Appendix Vergiliana

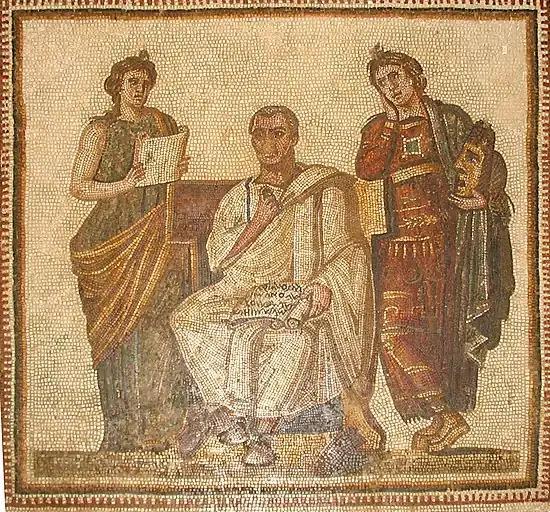
A mosaic of Virgil and two Muses. The mosaic, which dates from the 3rd century AD, was discovered in the Hadrumetum in Sousse, Tunisia and is now on display in the Bardo Museum in Tunis, Tunisia.

Besides the "Eclogues," the "Georgics," and the "Aeneid," a collection of minor works attributed to Virgil certainly existed by the reign of Nero. These poems were not included in the edition of Virgil's works published after his death by Varius Rufus and Plotius Tucca and are not found in any of the major Virgilian codices, nor is there any allusion to them in the "vita" prefixed to the 1st century commentary of Valerius Probus. The "vita" which preceded the 4th century commentary of Donatus, which is generally supposed to be heavily dependent on the 2nd century Suetonius, enumerated the "Catalepton," "Priapea," "Epigrammata," "Dirae," "Ciris," and "Culex" as early works of Virgil; yet as two 15th century manuscripts omit the "Catalepton" and "Ciris," but insert the "Moretum," Henry Nettleship suspects that Suetonius referred only to the "Culex," of which he goes on to give a brief account, and the rest of the list is interpolated. Suetonius adds, however, that "he also wrote the "Aetna," about which there is some controversy." The phrase "about which there is some controversy" is lacking in some manuscripts, and believed by some critics to be interpolated. The life given by Servius contains the statement, "he also wrote these seven or eight books: "Ciris," "Aetna," "Culex," "Priapea," "Catalepton," "Epigrammata," "Copa," "Dirae.""